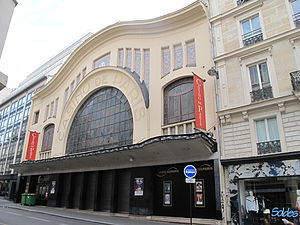
Casino de Paris
Facaden på Casino de Paris
Casino de Paris i Rue de Clichy er en af de kendte musikhaller i Paris med en historie, som går tilbage til det 18. århundrede. I modsætning til hvad navnet måske antyder, bruges det til optræden og ikke til hasardspil.